Ben Kingsley

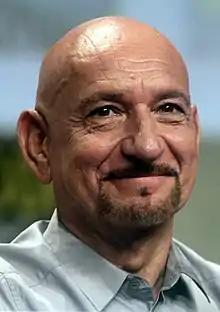
Kingsley in 2014

Sir Ben Kingsley (born Krishna Pandit Bhanji; 31 December 1943) is an English actor. He has received various accolades throughout his career spanning five decades, including an Academy Award, a BAFTA Award, a Grammy Award, and two Golden Globe Awards as well as nominations for four Primetime Emmy Awards and two Laurence Olivier Awards. Kingsley was appointed Knight Bachelor in 2002 for services to the British film industry. He was awarded a star on the Hollywood Walk of Fame in 2010 and received the Britannia Award in 2013.